Space Florida

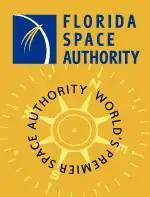
Florida Space Authority logo

The Florida Space Authority (FSA) was created as a Florida state government space agency by Florida's Governor and legislature in 1989. The Authority's mission (as authorized in Chapter 331, Part Two, Florida Statutes) was to retain, expand and diversify the state's space-related industry. Chapter 331 gives FSA governmental powers similar to those of other types of transportation authorities (airport, seaport, etc.) to support and regulate the state's space transportation industry. It was empowered to own, operate, construct, finance, acquire, extend, equip and improve spaceport infrastructure. The Florida Space Authority served the state's Governor through the governor's Office of Tourism, Trade, and Economic Development. Development of the space industry. Chapter 331 of the Florida Statutes specifically states that the FSA is not to be considered an "agency," even though it receives funding directly from the state of Florida, according to its website.